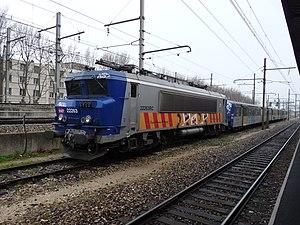
Les BB 22200 sont une série de 205 locomotives électriques de ligne bicourant de la SNCF, mises en service à partir de 1976, et toujours en service.